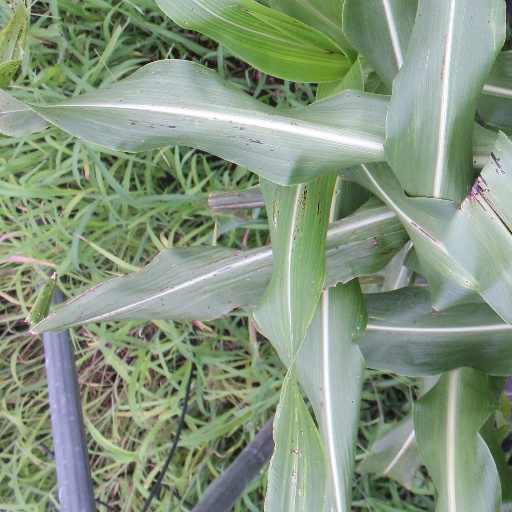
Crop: sorghum